Royal Denbigh Rifles

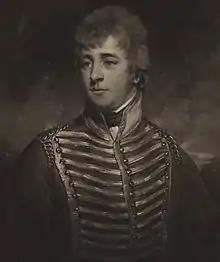
Portrait of Col Sir Watkin Williams-Wynn, 5th Baronet, dated 1802; the uniform is probably that of one of his other commands.

During the summer of 1805, when Napoleon was massing his 'Army of England' at Boulogne for a projected invasion, the regiment was again in garrison at Dover, this time stationed in the Castle with the Hertfordshire Militia. By 1 September the regiment, with 348 men in 5 companies, under Lt-Col John Lloyd Salusbury, was stationed with the Fifeshire Militia at Chatham Camp in Kent, forming part of Maj-Gen the Hon Edward Finch's Brigade of Guards. The following summer it was at the newly built Fort Pitt at Chatham, then between August 1806 and July 1808 it moved around Kent, with a spell back at Fort Pitt between March and May 1807. It returned to Fort Pitt again in July 1808 and remained there until 1811. In 1809 the regiment was converted to Light Infantry: apart from the title, the changes to dress and weaponry were minor, the drums being replaced by bugles and the sergeants' halberds by fusils (light muskets).